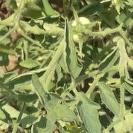
Crop: Tomato
Condition: virosis-d